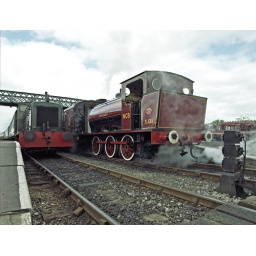
In de zomer van 1993 brachten mijn vrouw en ik de vakantie door in Engeland. We bezochten diverse museumlijnen.